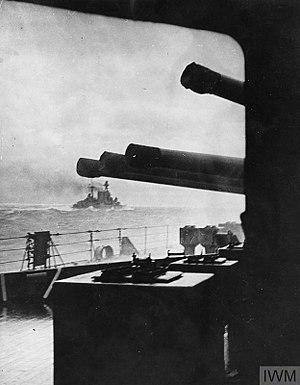
Le HMS Hood est un croiseur de bataille britannique de classe Admiral, fleuron de la Royal Navy pendant l'entre-deux-guerres. Il est coulé le 24 mai 1941 à la sortie du détroit du Danemark, lors d'une bataille navale l'opposant au cuirassé allemand Bismarck.